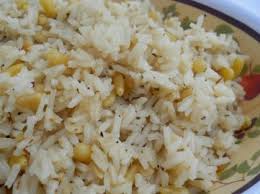
Yemek: pirinc_pilavi